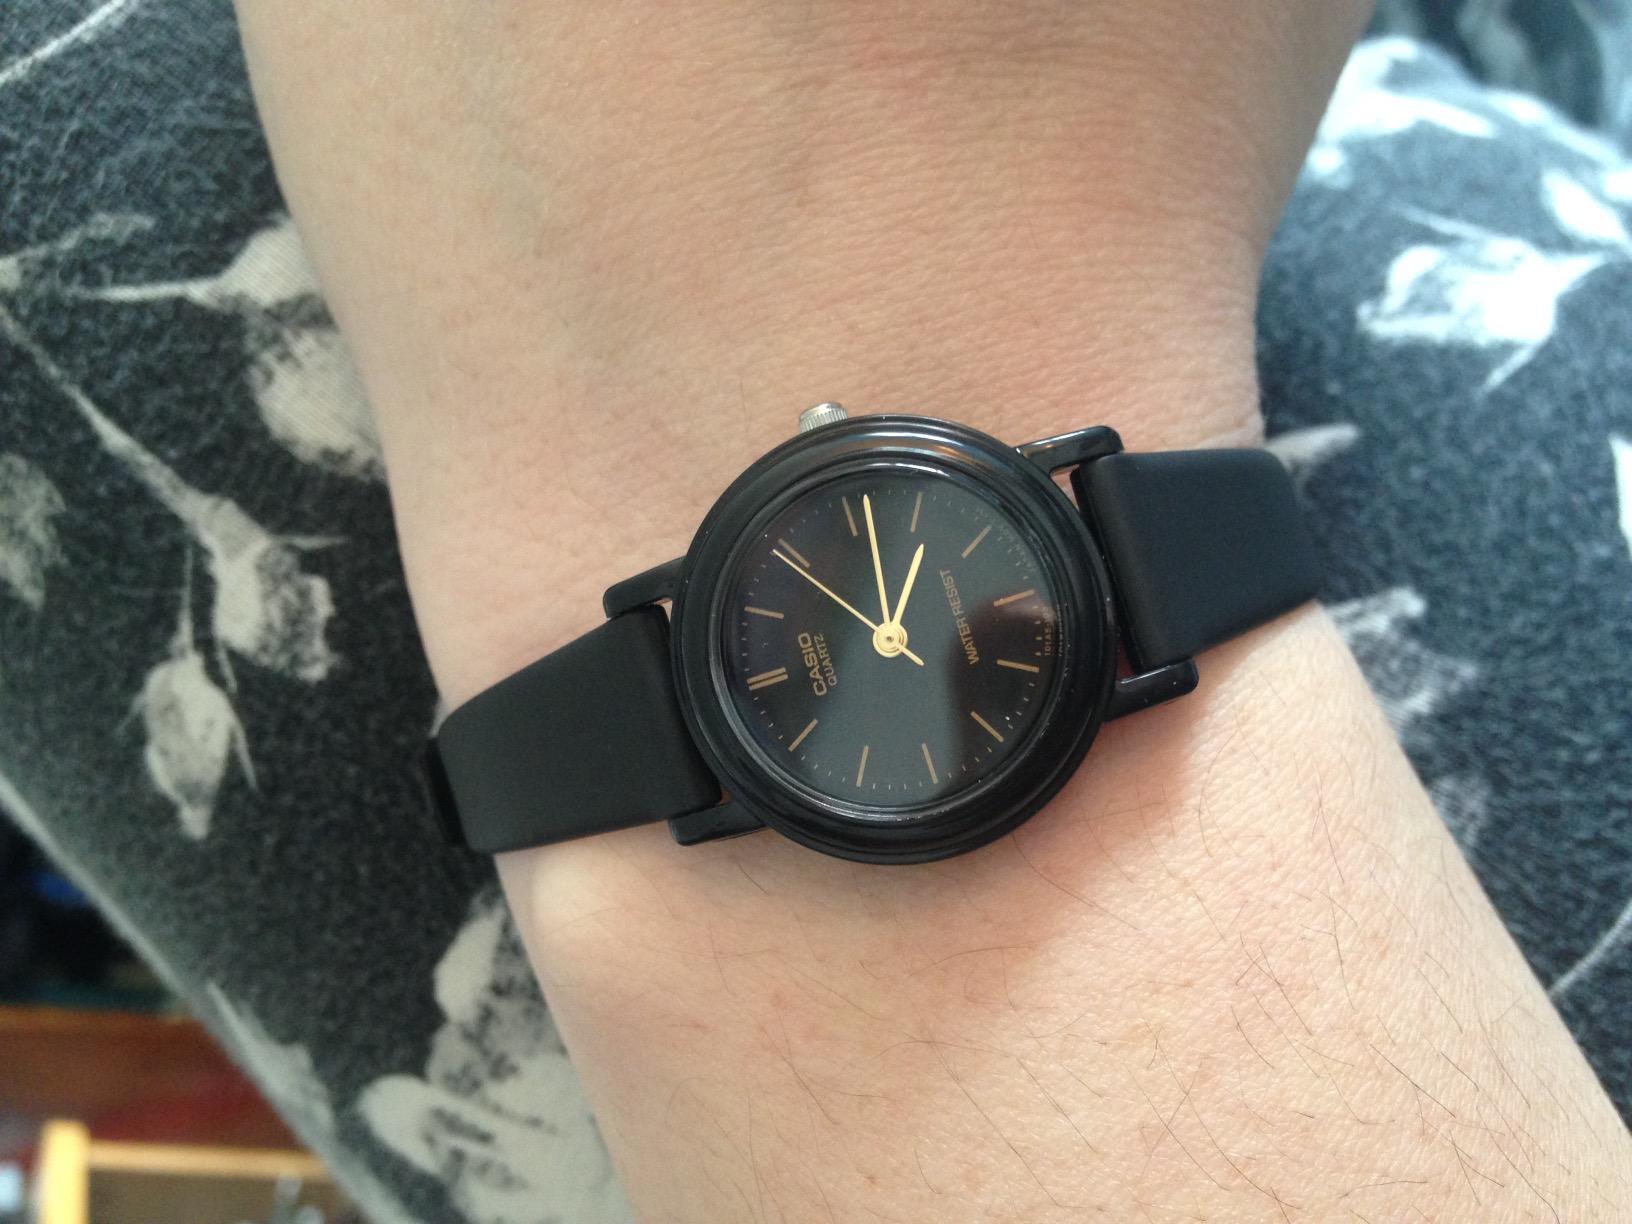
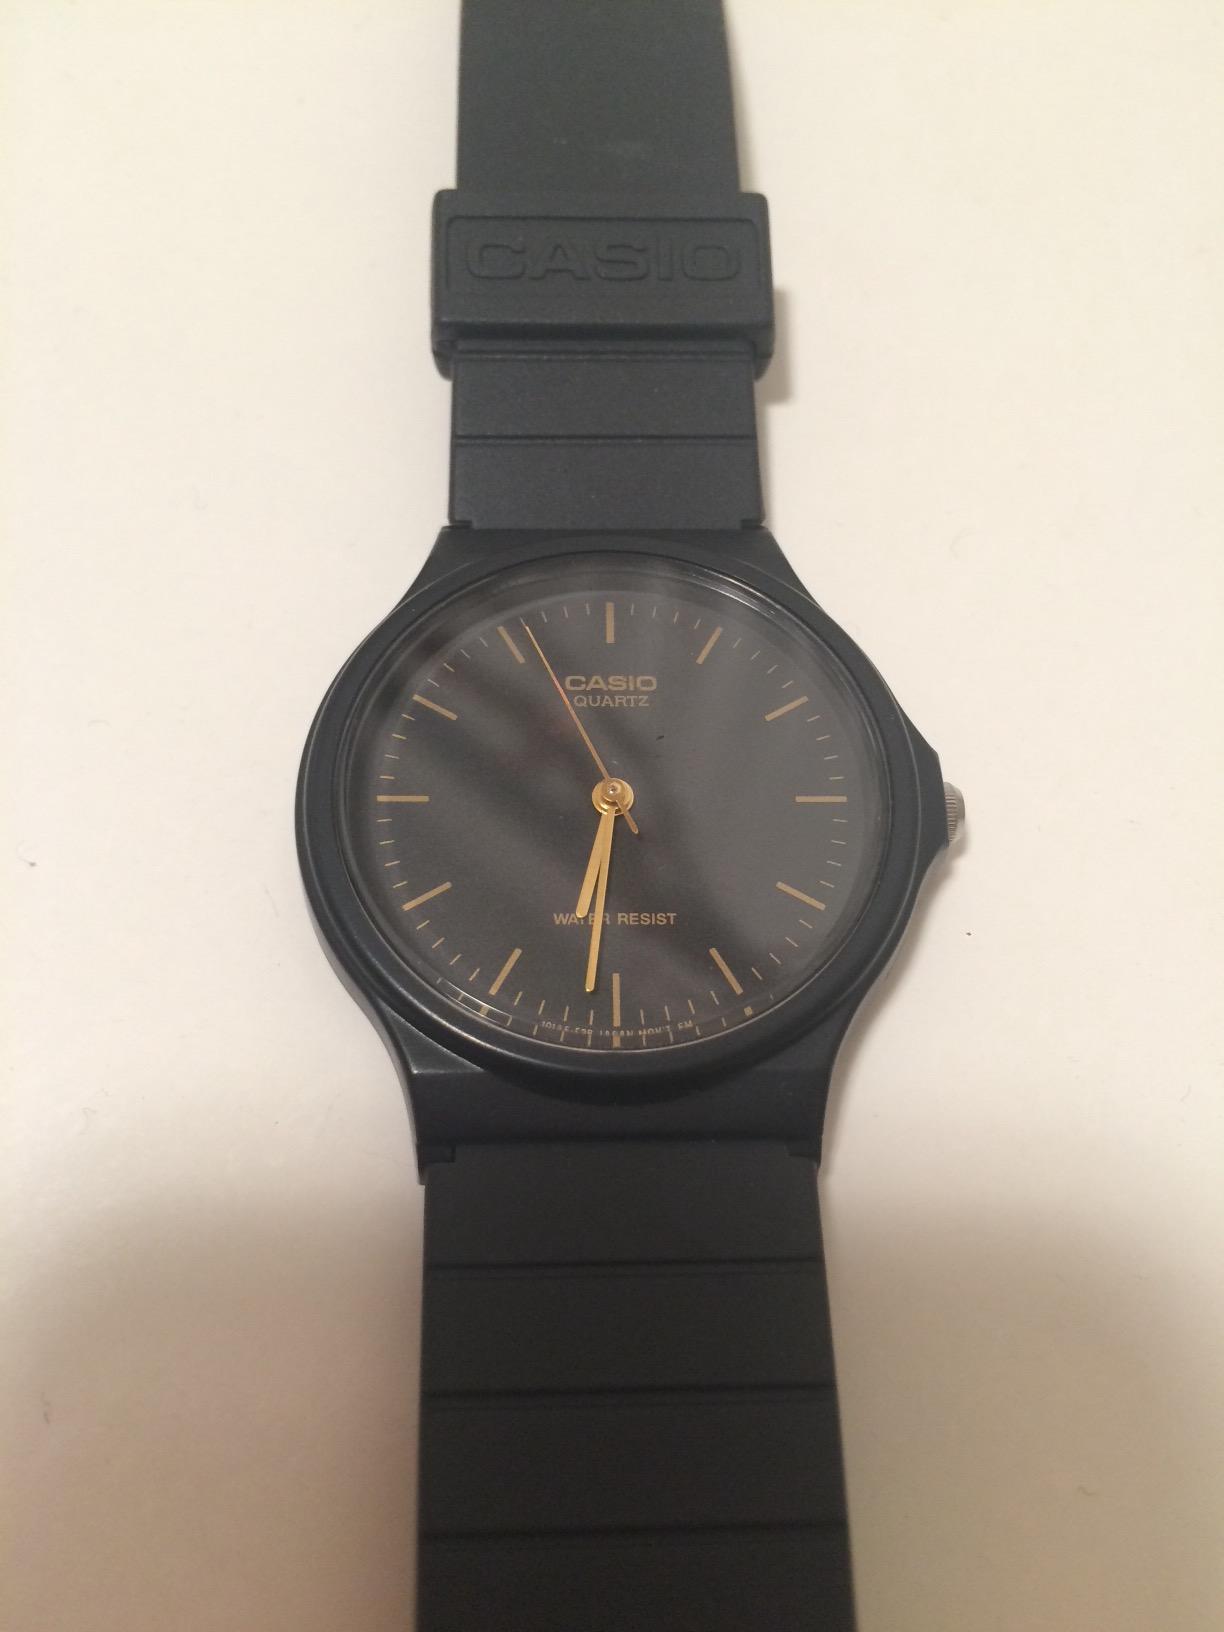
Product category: accessories_watch
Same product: no